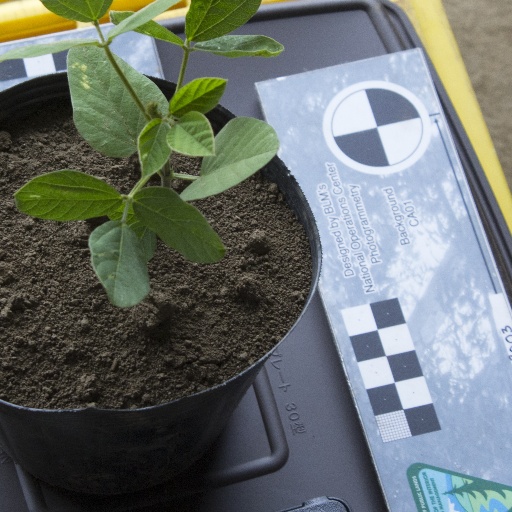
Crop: soybean